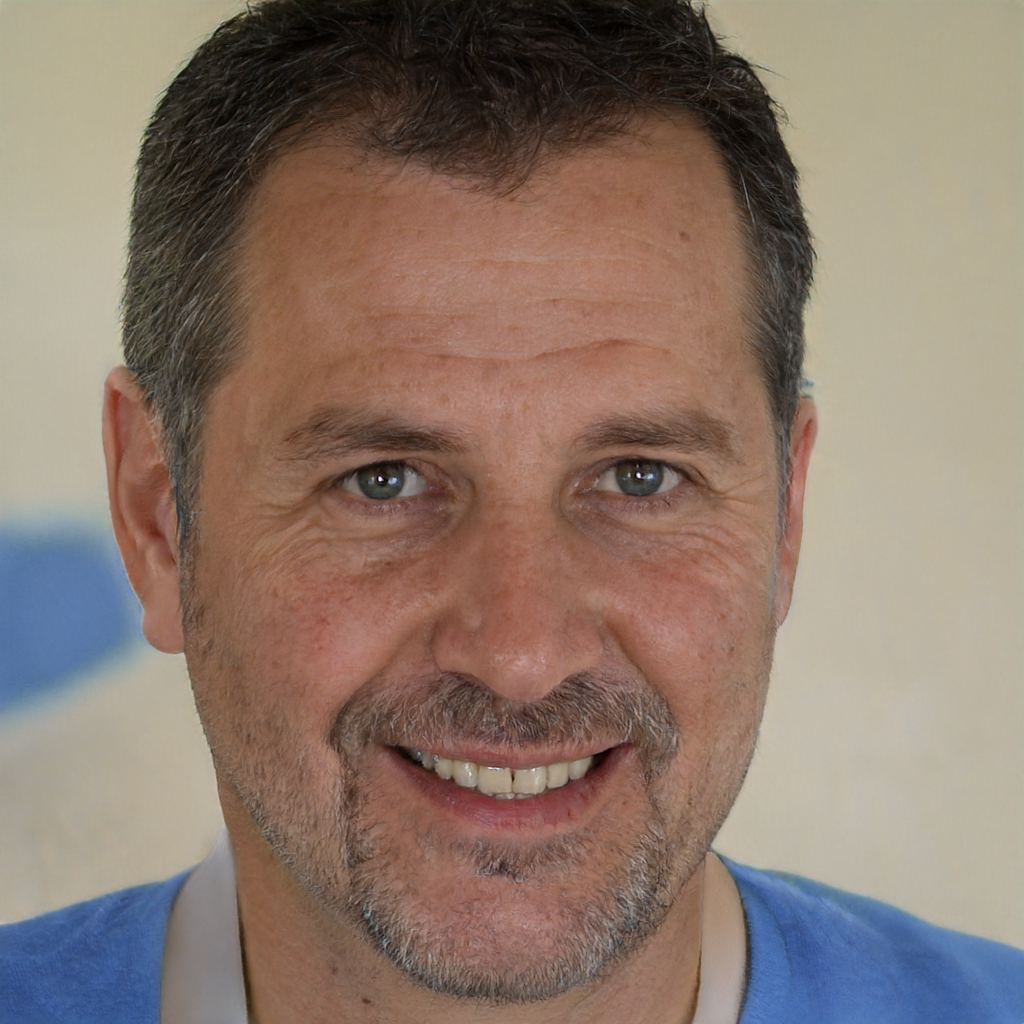
Label: No Watermark